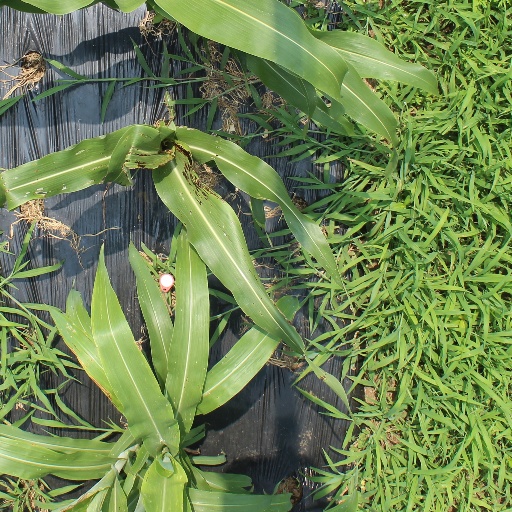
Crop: sorghum